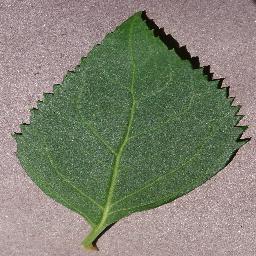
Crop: cherry
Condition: (including_sour)_healthy